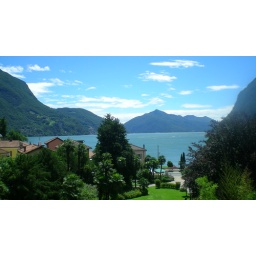
View over the lake from the hotelroom - balcony